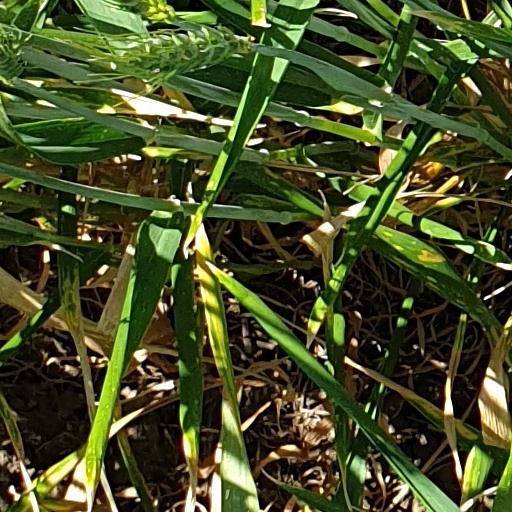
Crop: wheat